Drake Bell

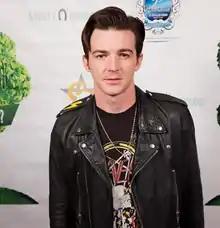
Bell in 2016

He starred with his "Drake & Josh" co-star Miranda Cosgrove in the animated film "A Mouse Tale", which was released directly to DVD on February 10, 2015. Bell starred in the slasher film "L.A. Slasher" as The Popstar, which was released on June 26, 2015, in a limited theater release. Bell recorded a song for the film's soundtrack, titled "Day & Night". He also stars alongside Bella Thorne and Cameron Dallas in the United States dub of "The Frog Kingdom", which was released on June 30, 2015, on video on demand and DVD. He appeared in a documentary about the genre of rockabilly and its culture titled "It's a Rockabilly World!" Bell later reprised his role as Spider-Man in the 2015 game "Disney Infinity 3.0". He also guest starred in an episode with his "Drake & Josh" co-star Josh Peck on Peck's Fox television series "Grandfathered"; Bell guest stars as Kirk, a wealthy tech investor. The episode with Bell aired in the Spring of 2016. Bell is set to star as Dan Orange, lead singer of a band called "Orange and the Dead Ends" in a new digital series called "Dan is Dead". The premiere date has not yet been set. Bell has recorded a song titled "We're Dead" for the series.